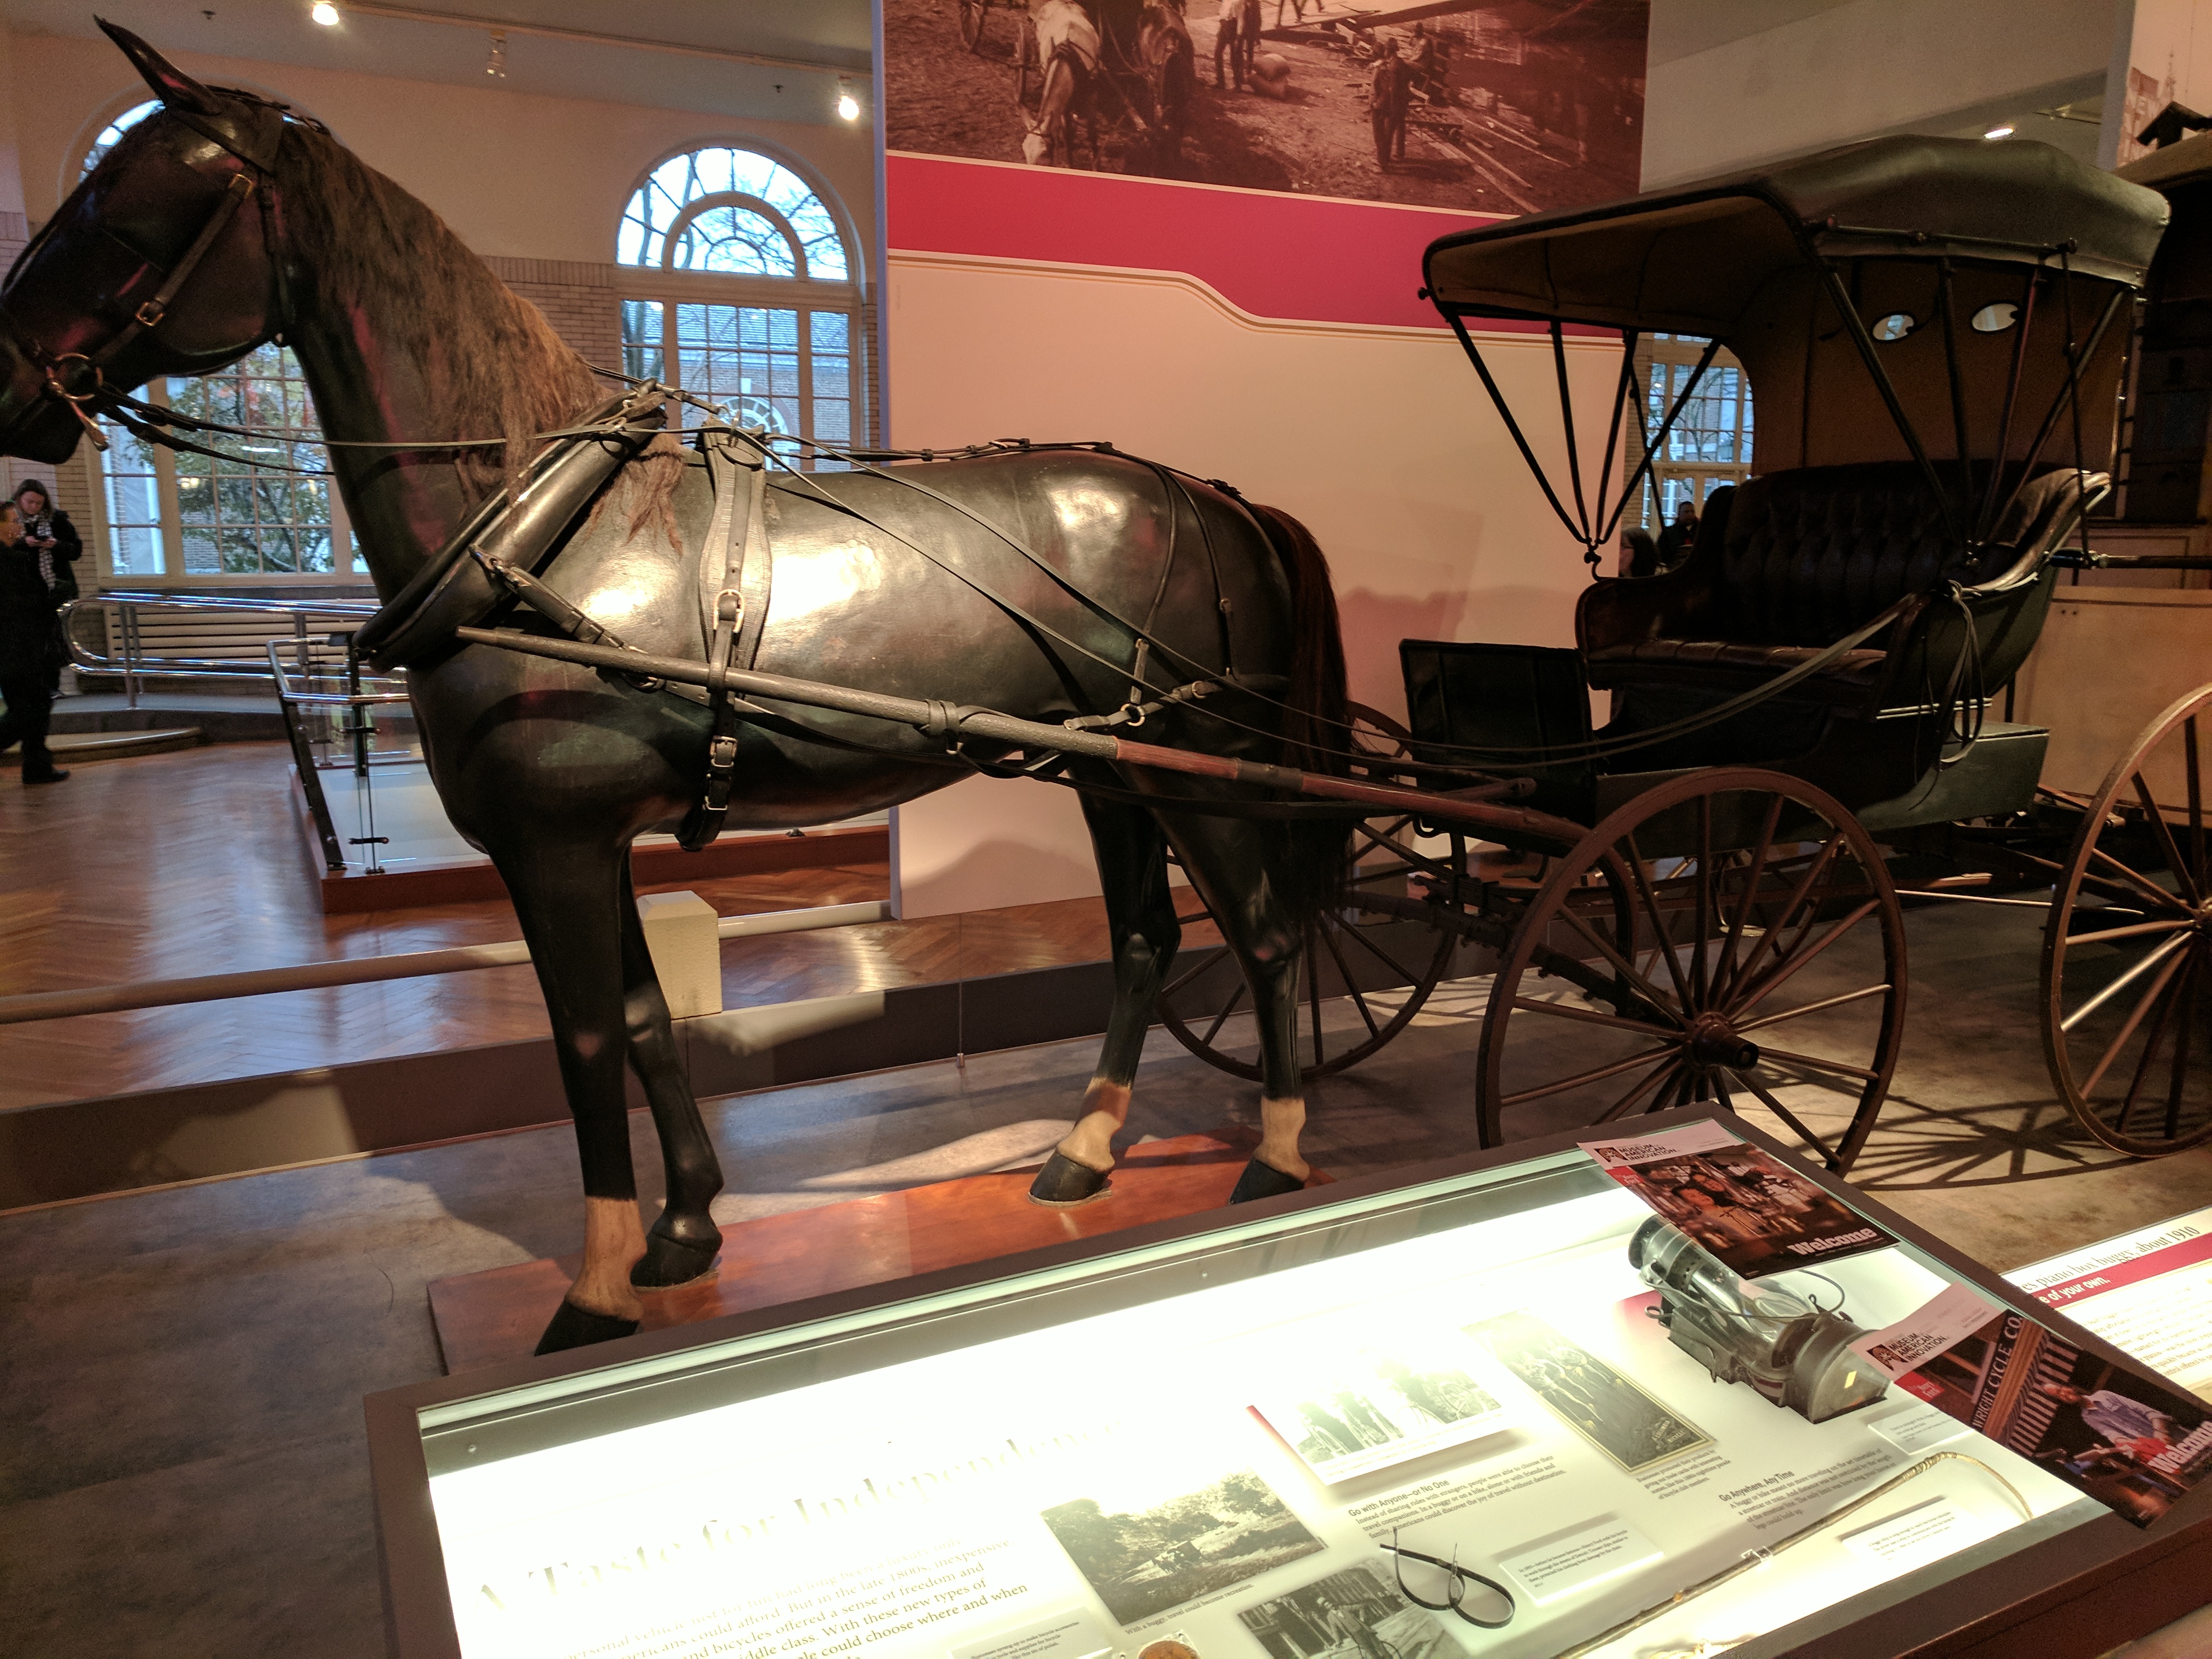
ford, museum, car, cars, auto, automobile, automobiles, machine, machines, horse harness, horse, carriage, horse and buggy, vehicle, tourist attraction, wagon, horse tack, antique, chariot, bridle, metal